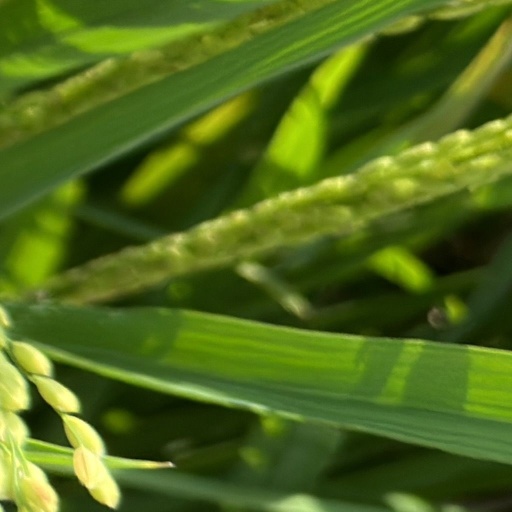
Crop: rice